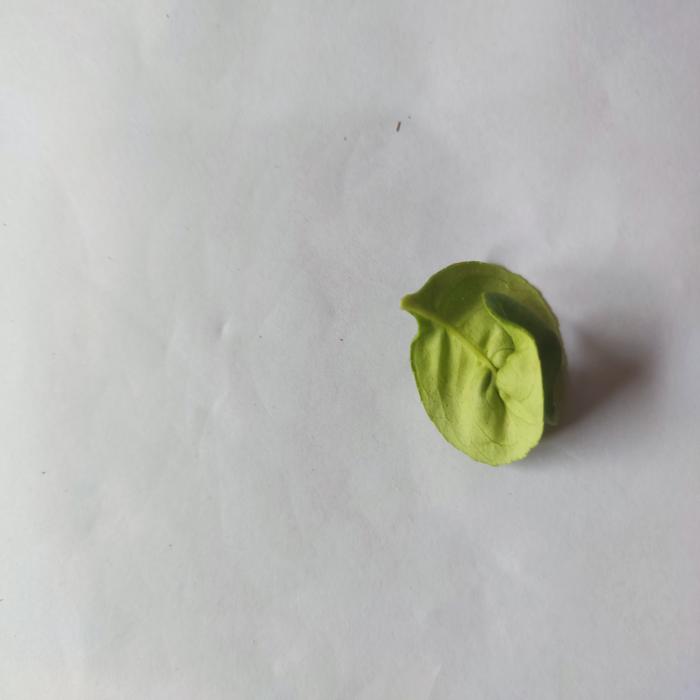
Crop: Lemon
Leaf condition: Leaf_Curl